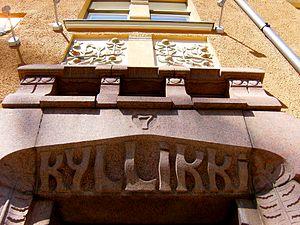
Kalevankatu, est une rue du quartier Kamppi du centre d'Helsinki en Finlande.